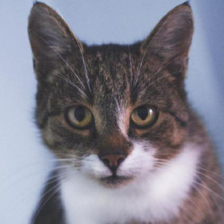
Label: animals